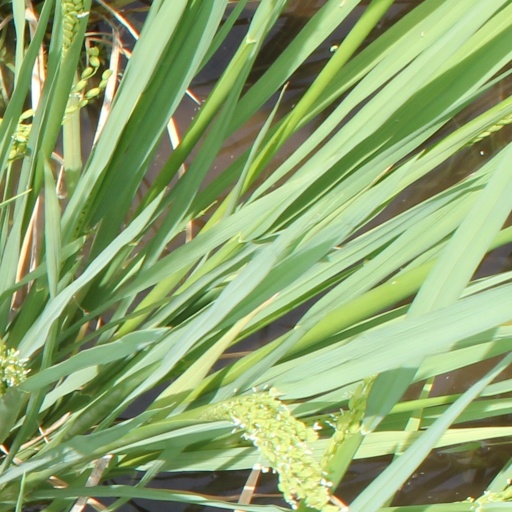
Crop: rice